Bean salad

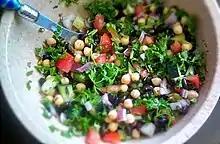
"Balela", a Middle Eastern bean salad

Cultures around the world have their own version of bean salad. "Balela" is a Middle Eastern salad that typically uses chickpeas and black beans with tomatoes, herbs, parsley, and lemon juice. South American bean salad features poroto beans with tomatoes, parsley, oil and vinegar, and is served with grilled steak.